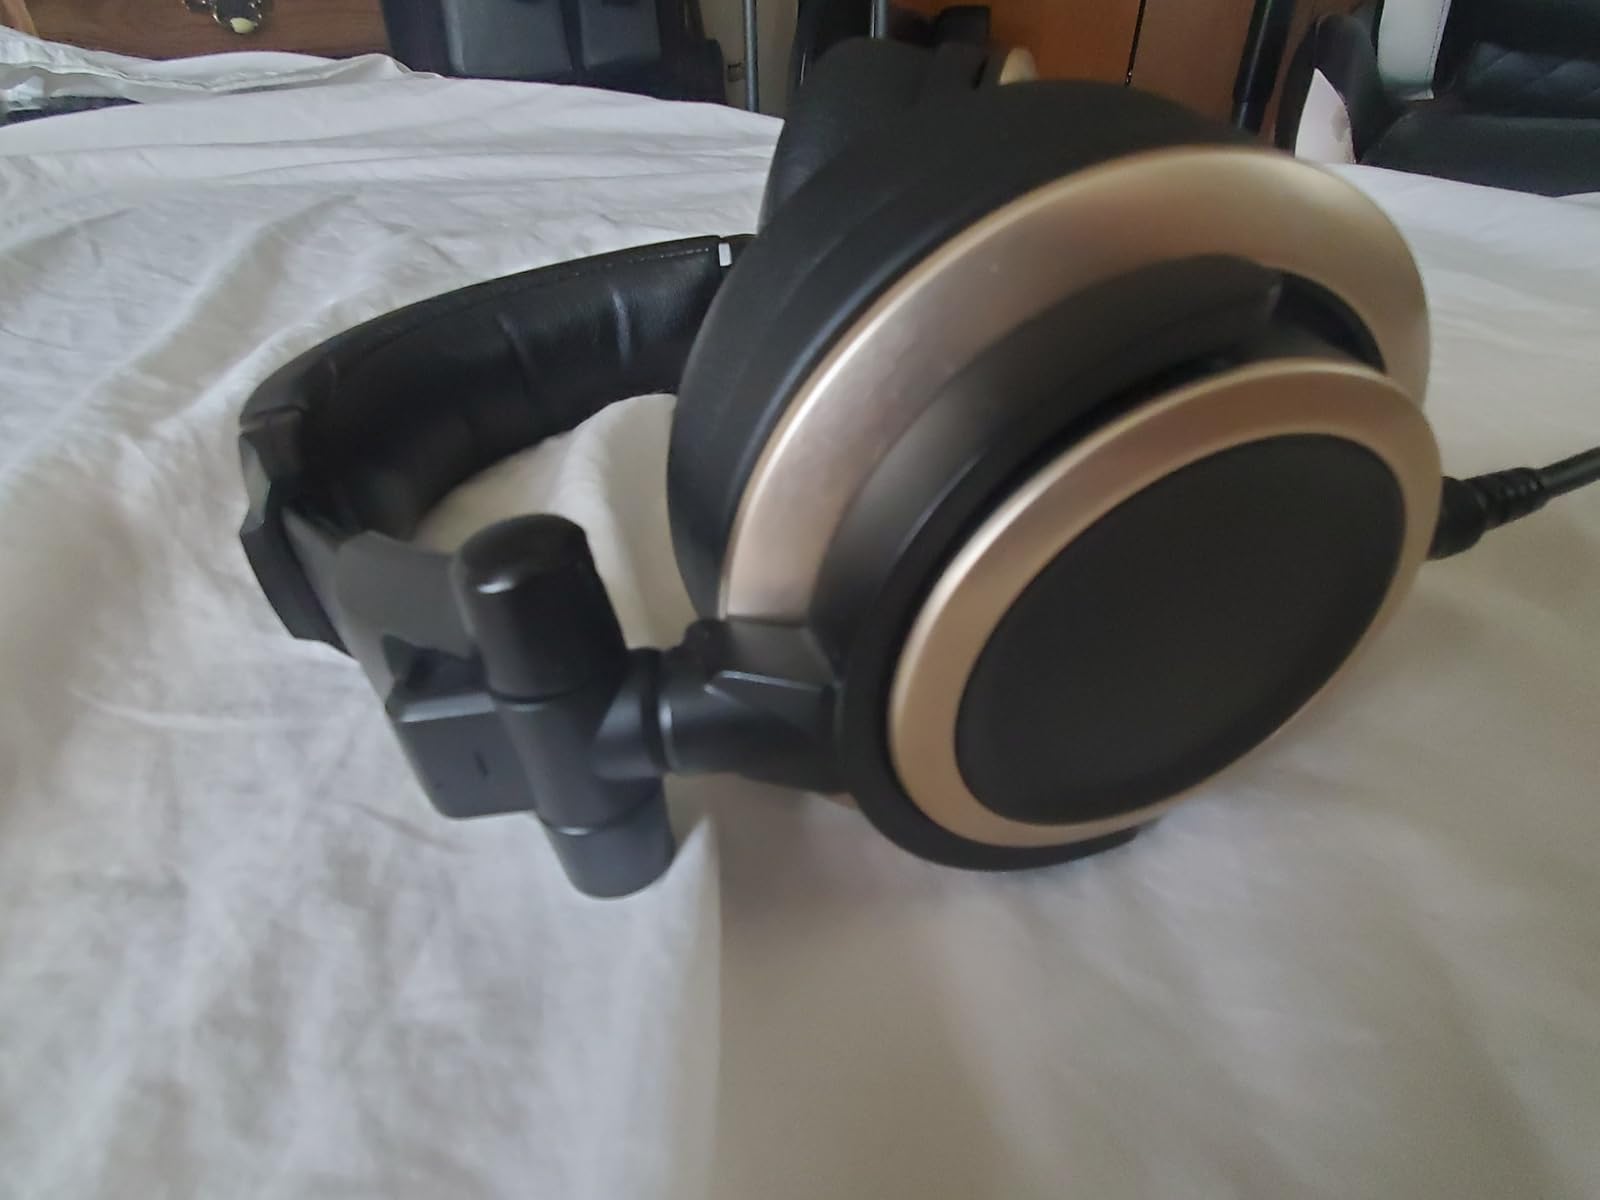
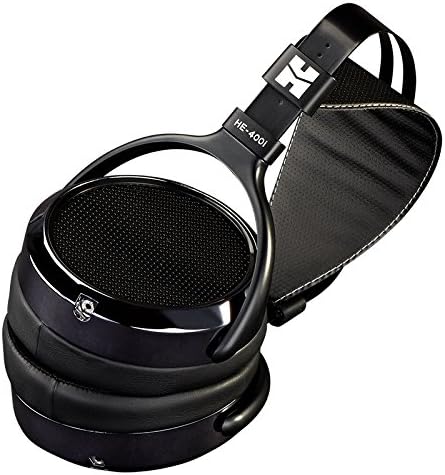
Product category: headphones
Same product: no